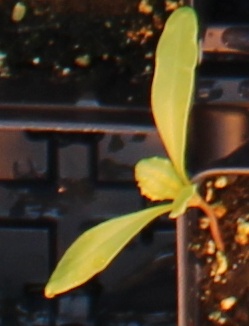
Label: Sugar beet